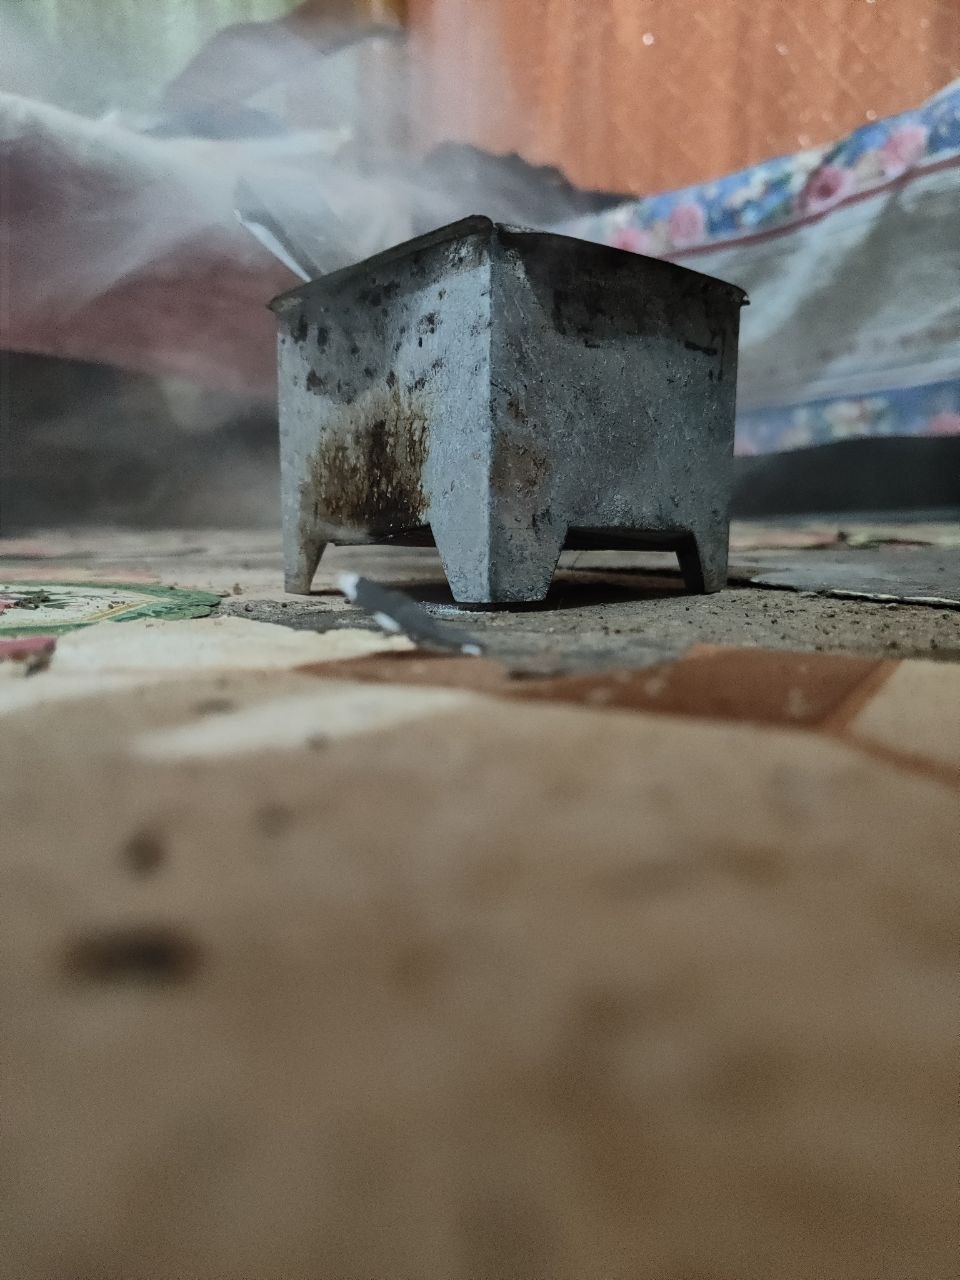
الوصف بالفصحى: وعاء معدني يُشعل فيه الفحم
الوصف بالعامية السودانية: كانون صغير
التصنيف: Local Culture & Objects